Rudolf Baumbach

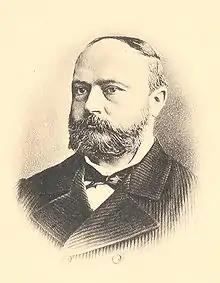

Born in Kranichfeld in Saxe-Weimar-Eisenach, the son of a local medical practitioner, he received his early schooling at the gymnasium of Meiningen, to which place his father had relocated. After studying natural science at Leipzig as a member of the German Student Corps "Thuringia" and in various other universities, he engaged as a private tutor, both independently and for families, in the Austrian towns of Graz, Brünn and Trieste.